Game Audio Network Guild Awards

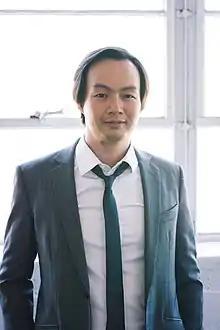
Christopher Tin was named Rookie of the Year in 2007, and won Best Original Vocal Song – Choral for "Baby Yetu" from "Civilization IV".

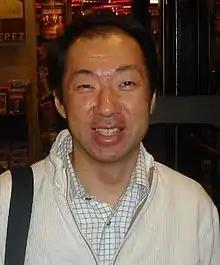
Koji Kondo received the Lifetime Achievement Award in 2007.

The fifth annual G.A.N.G. Awards ceremony took place on March 8, 2007, at the Moscone Center in San Francisco.